Flapper

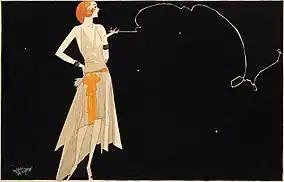
"Where there's smoke there's fire" by Russell Patterson, showing a fashionably dressed flapper in the 1920s.

Flappers' behavior was considered outlandish at the time and redefined women's roles. In the English media, they were stereotyped as pleasure-loving, reckless and prone to defying convention by initiating sexual relationships. Some have suggested that the flapper concept as a stage of life particular to young women was imported to England from Germany, where it originated "as a sexual reaction against the over-fed, under-exercised monumental woman, and as a compromise between pederasty and normal sex". In Germany, teenage girls were called ""Backfisch"", which meant a young fish not yet big enough to be sold in the market. Although the concept of ""Backfisch"" was known in England by the late 1880s, the term was understood to mean a very demure social type unlike the flapper, who was typically rebellious and defiant of convention. The evolving image of flappers was of independent young women who went by night to jazz clubs such as those in Harlem, which were viewed as erotic and dangerous, where they danced provocatively, smoked cigarettes and dated freely, perhaps indiscriminately. They were active, sporting, rode bicycles, drove cars, and openly drank alcohol, a defiant act in the American period of Prohibition. With time, came the development of dance styles such as the Charleston, the Shimmy, the Bunny Hug, and the Black Bottom, which were considered shocking, but were a symbolic badge of the flapper's rejection of traditional standards.